Describe the emotion expressed in this image:  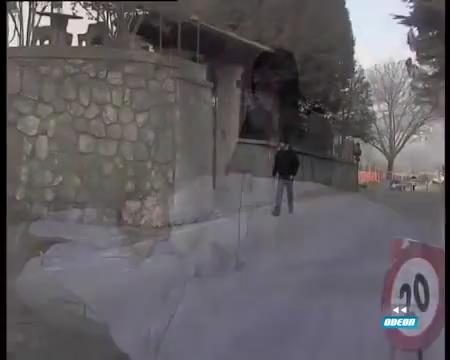
This person displays Suffering, valence and arousal with high intensity.